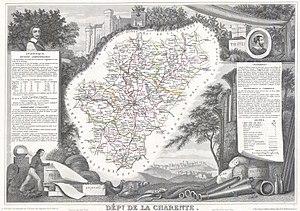
Cet article fournit diverses informations sur le réseau routier du département de la Charente en France.